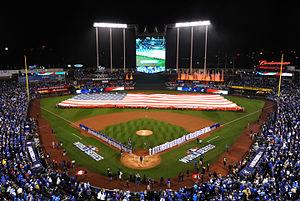
La Série mondiale 2015 est la 111ᵉ série finale des Ligues majeures de baseball. Elle couronne le grand champion de la saison 2015 du baseball majeur.